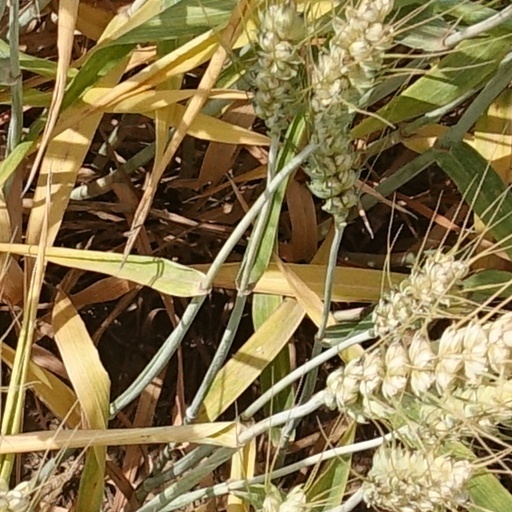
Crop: wheat